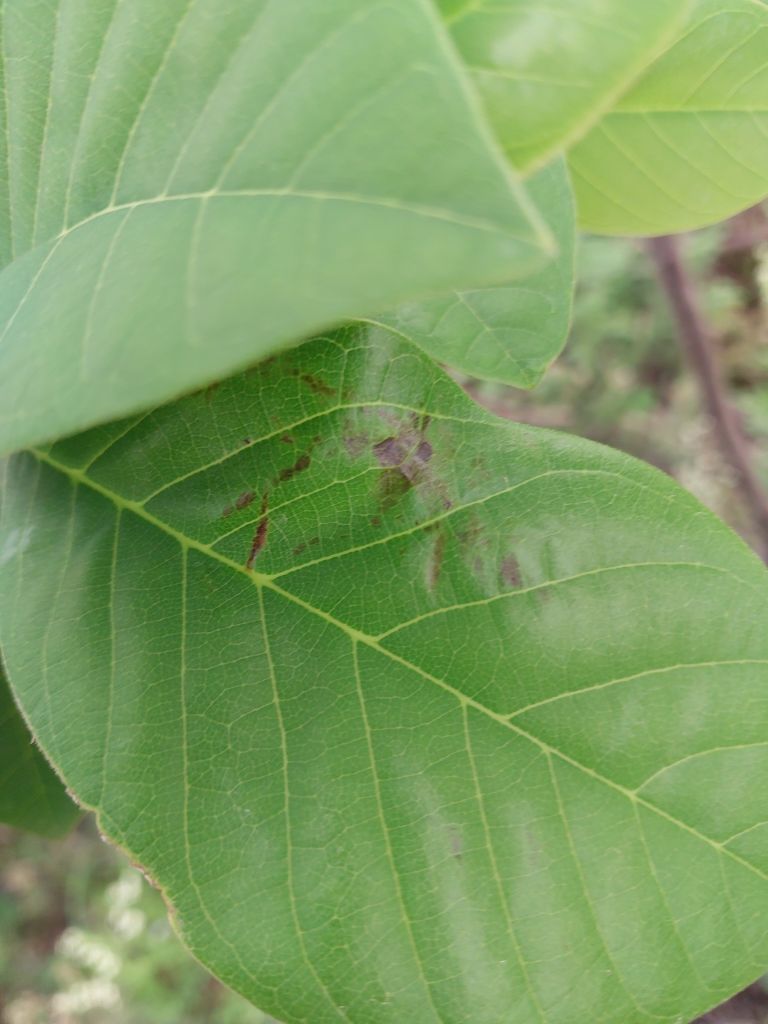
Disease label: Leaf spot on Leaves